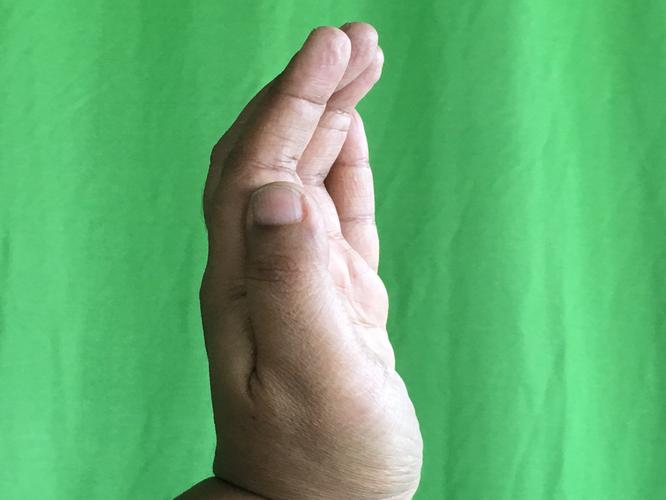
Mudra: Sarpasirsha
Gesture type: single_hand